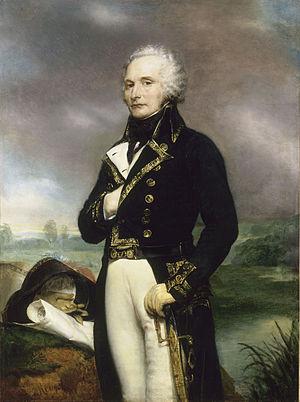
Marie Josèphe Rose Tascher de La Pagerie, dite Joséphine de Beauharnais, née le 23 juin 1763 aux Trois-Îlets en Martinique et morte le 29 mai 1814 au château de Malmaison à Rueil-Malmaison, est la première épouse de l’empereur Napoléon Iᵉʳ de 1796 à 1809. À ce titre, elle est impératrice des Français de 1804 à 1809 et reine d'Italie de 1805 à 1809.
L'historien Frédéric Masson attribue à Napoléon Bonaparte cinquante-huit conquêtes.